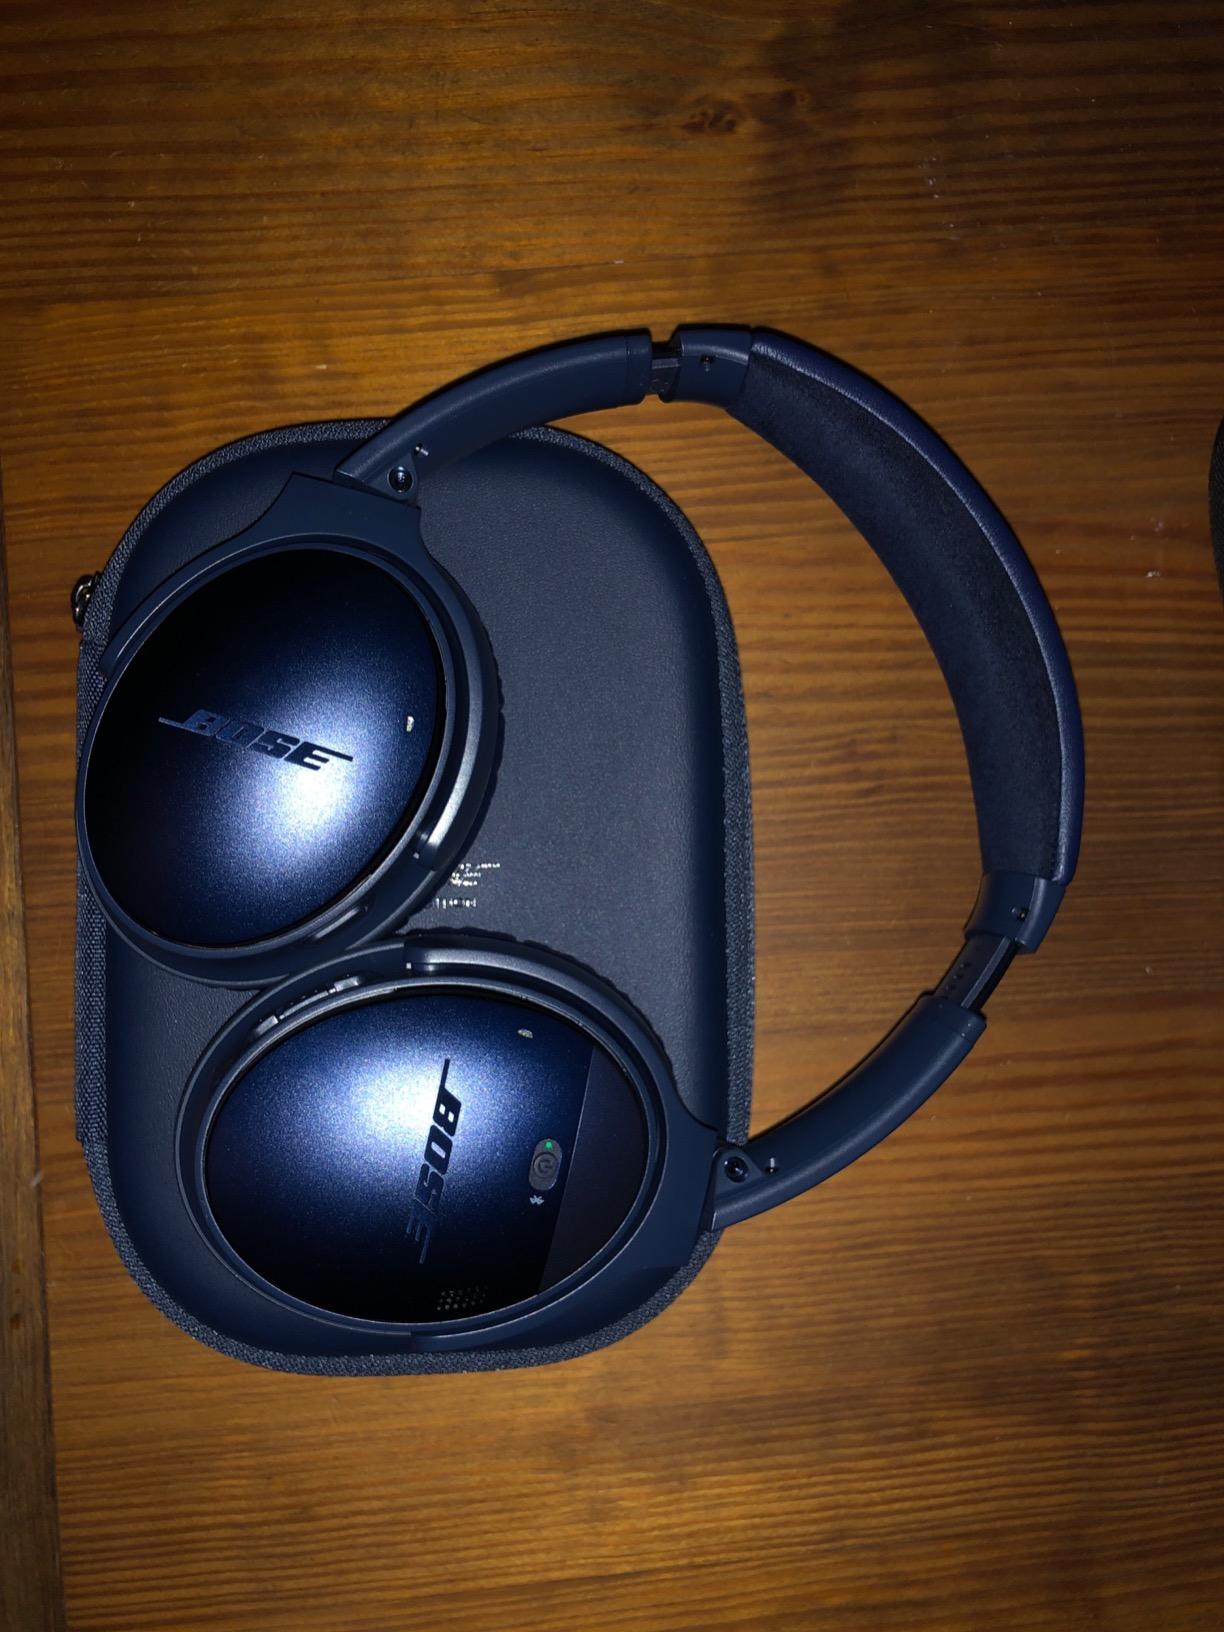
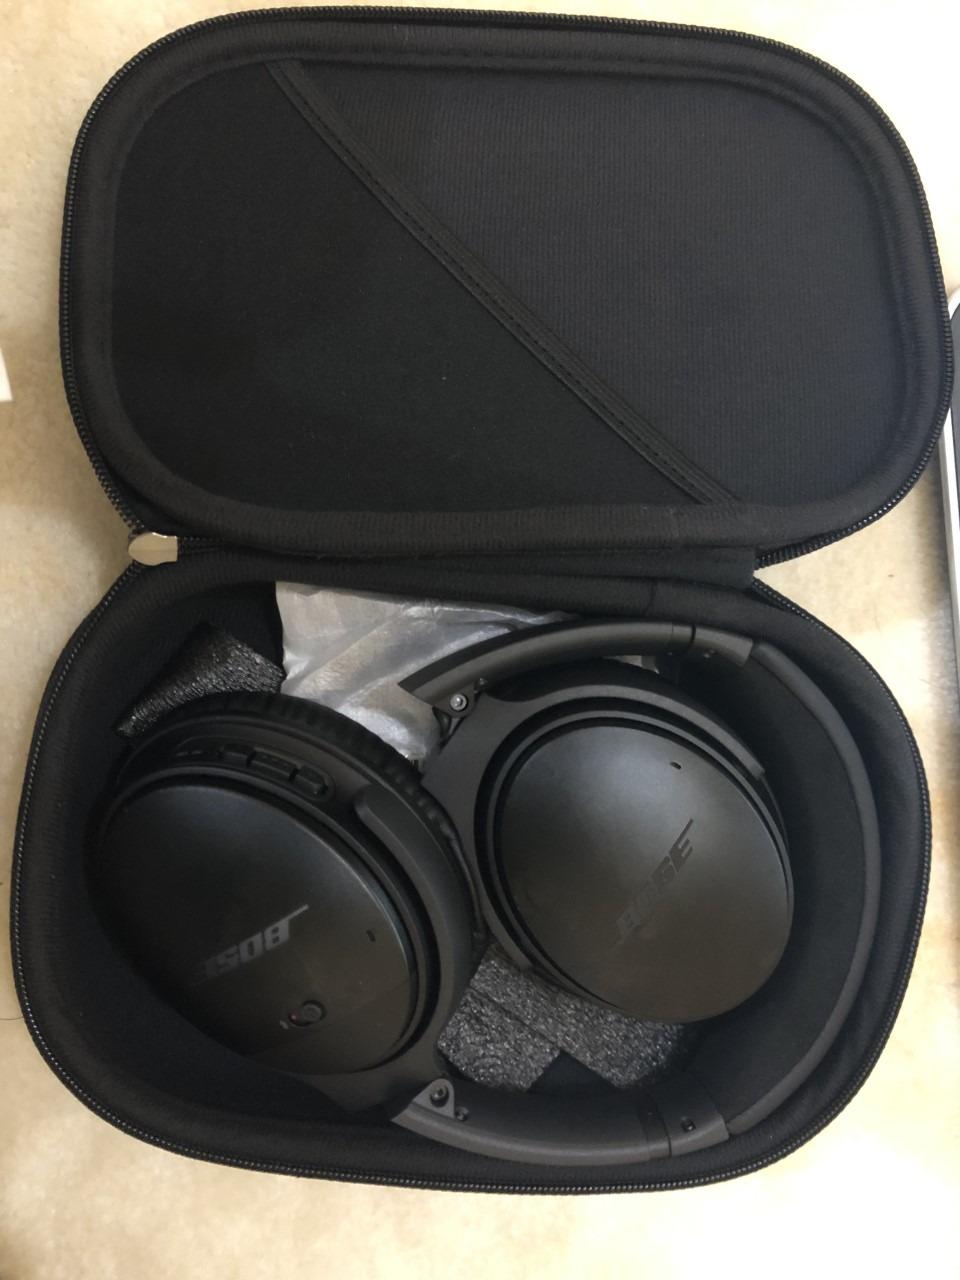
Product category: headphones
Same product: yes